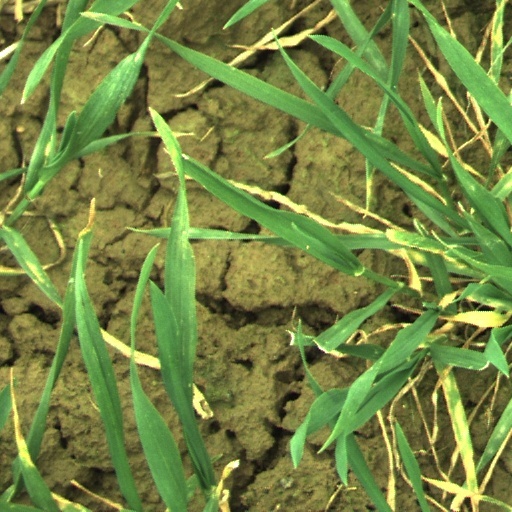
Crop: wheat